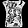
Label: Shirt